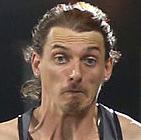
Age: 32